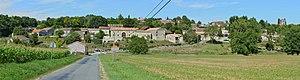
Vue générale, depuis le sud-ouest et la D 443, du village d'Édon, Charente, France.
Édon est une commune du Sud-Ouest de la France, située dans le département de la Charente.